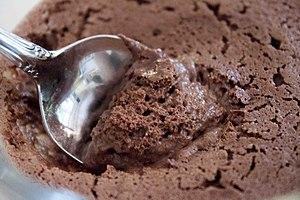
Mousse au chocolat sans oeufs, végétalienne
La mousse au chocolat est un dessert dont la composition traditionnelle comporte au minimum du chocolat et du blanc d'œuf, monté en neige. Elle peut parfois être agrémentée de jaune d’œuf, de sucre ou de crème montée, d'épices ou de zestes d'agrumes. Des alternatives végétaliennes existent également.
Le véganisme, dit également végétalisme intégral, est un mode de vie qui consiste à ne consommer aucun produit d'origine animale. Au-delà de l'adoption d'une pratique alimentaire végétalienne, le véganisme exclut également la consommation de tout autre produit issu des animaux, de leur exploitation ou testé sur eux.